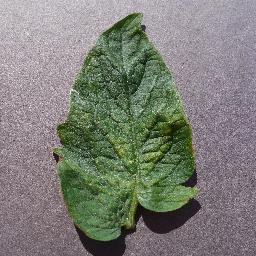
Label: Tomato___Spider_mites Two-spotted_spider_mite